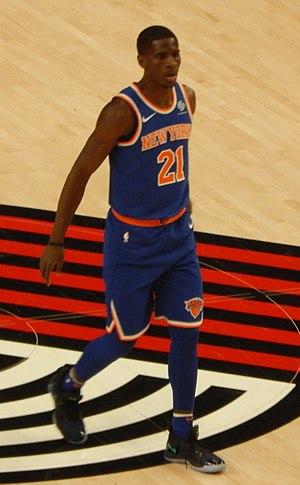
Damyean Da'Kethe Dotson né le 6 mai 1994 à Houston dans le Texas, est un joueur de basket-ball américain évoluant aux postes d'arrière et ailier.